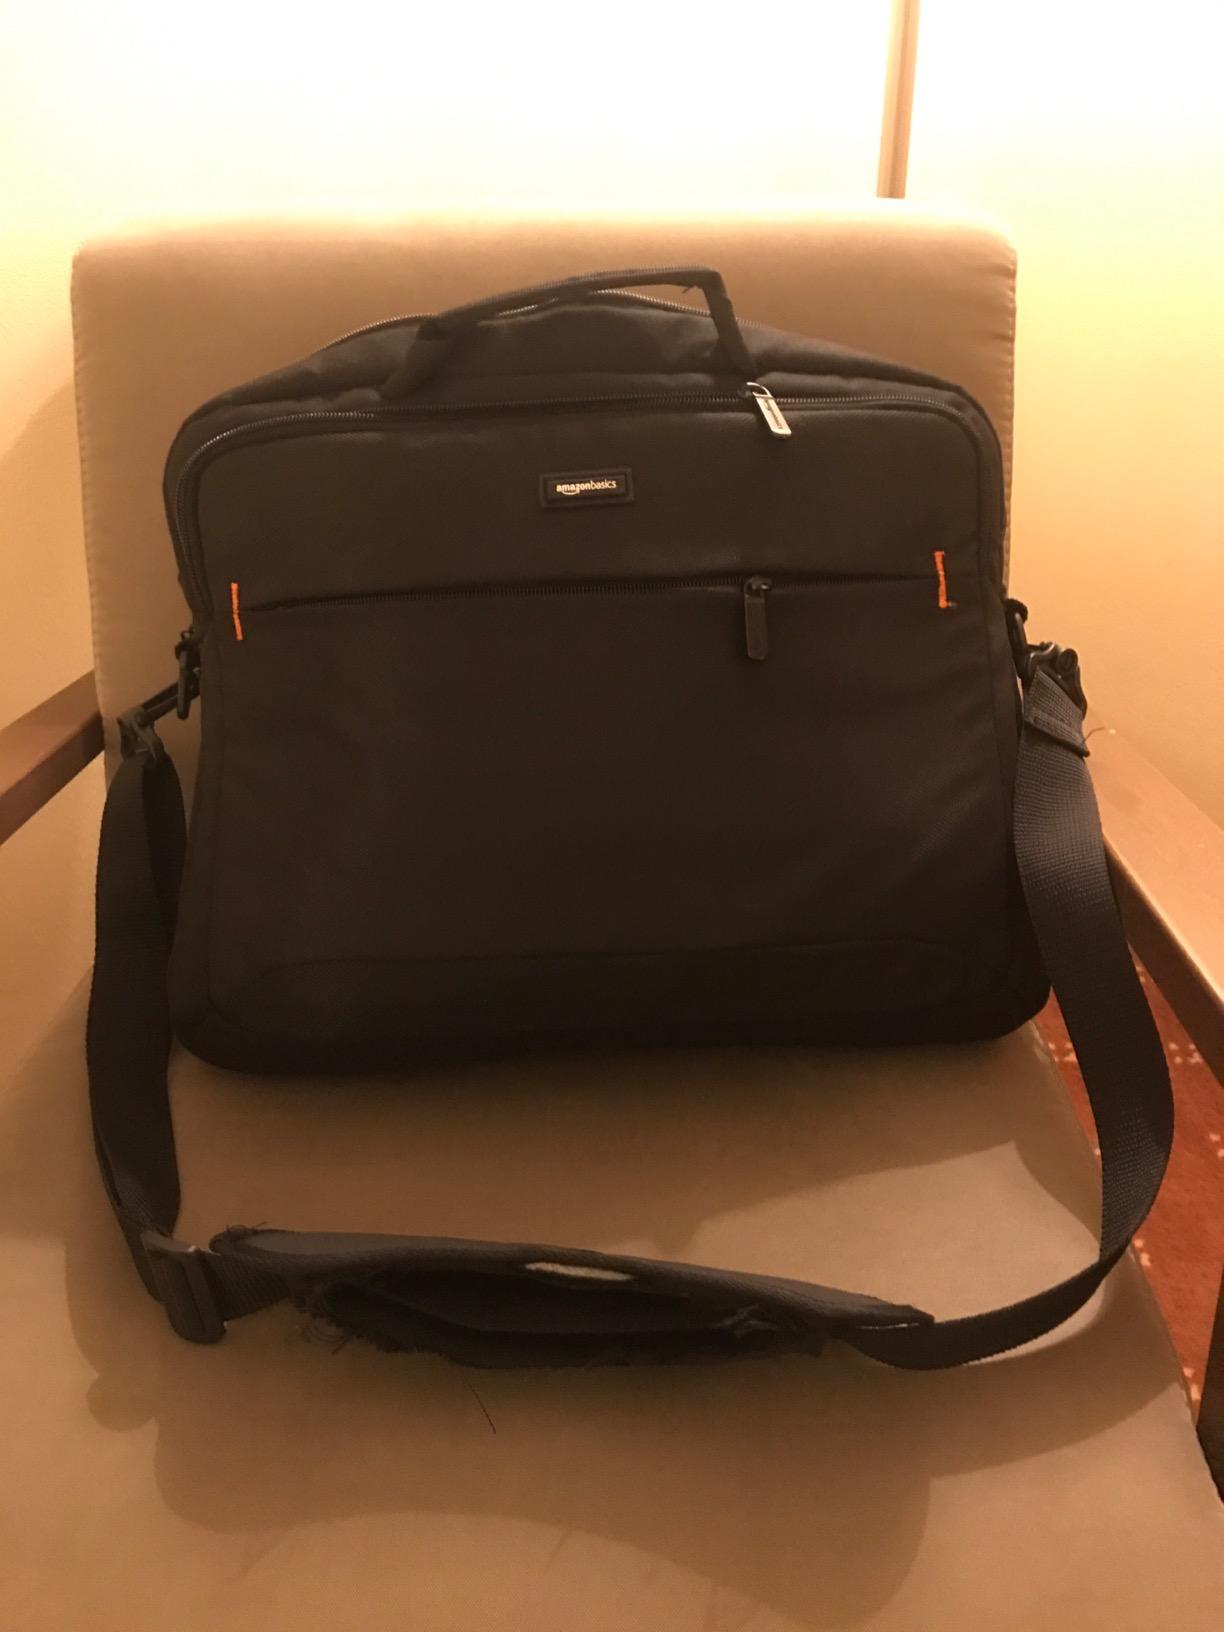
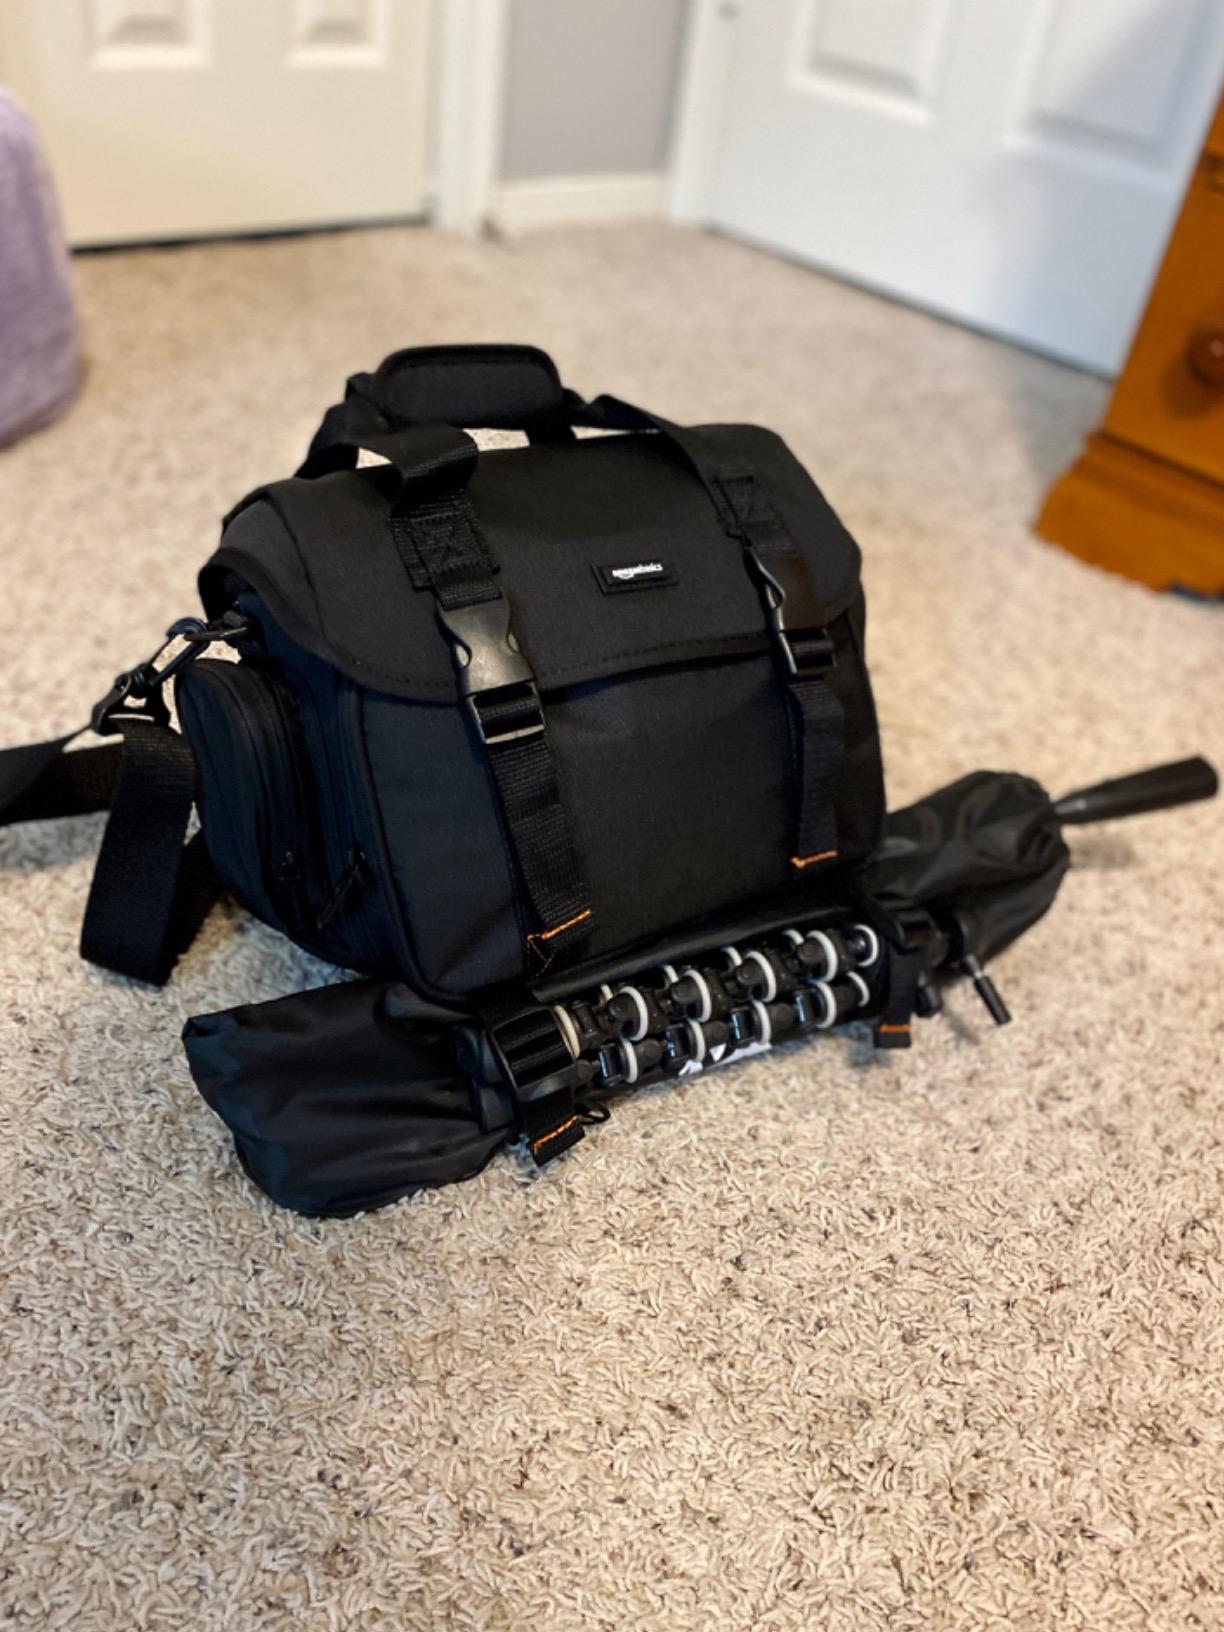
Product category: bag
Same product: no